Emellia Prokopik

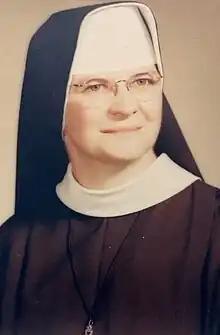

Emellia Prokopik (May11, 1920December17, 2015, born Mildred E. Prokopik) was a nun of the Catholic Church in Ukraine. She served for 12 years as Superior General of the sisters of the Order of Saint Basil the Great of the Province of Jesus, Lover of Humanity in Pennsylvania, what the first Ukrainian bishop in the US called "cradle of the Ukrainian Catholic Church in the United States."